Rita Taggart

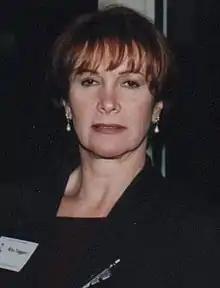
Taggart in 1999

Rita Taggart is an American film and television actress. She is known for playing Carla Bouvier on "Night Court".